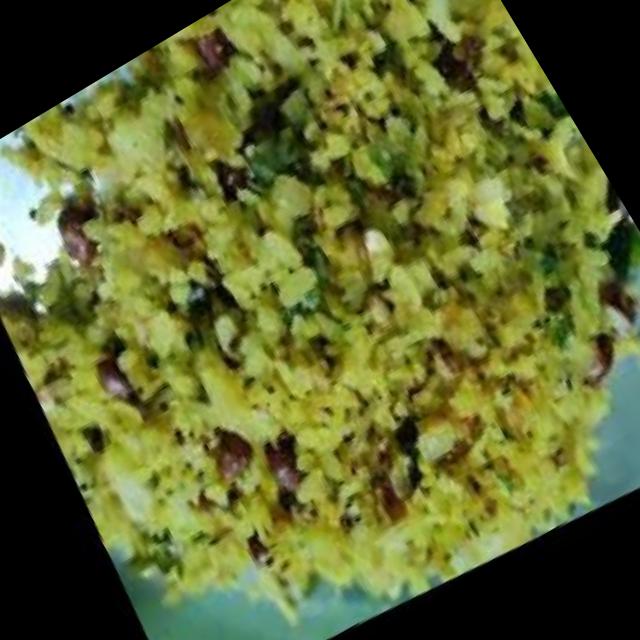
Dish: poha